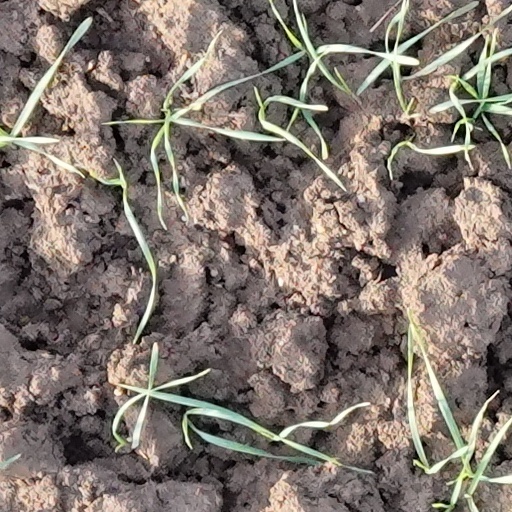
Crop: wheat